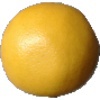
Label: Grapefruit White 1